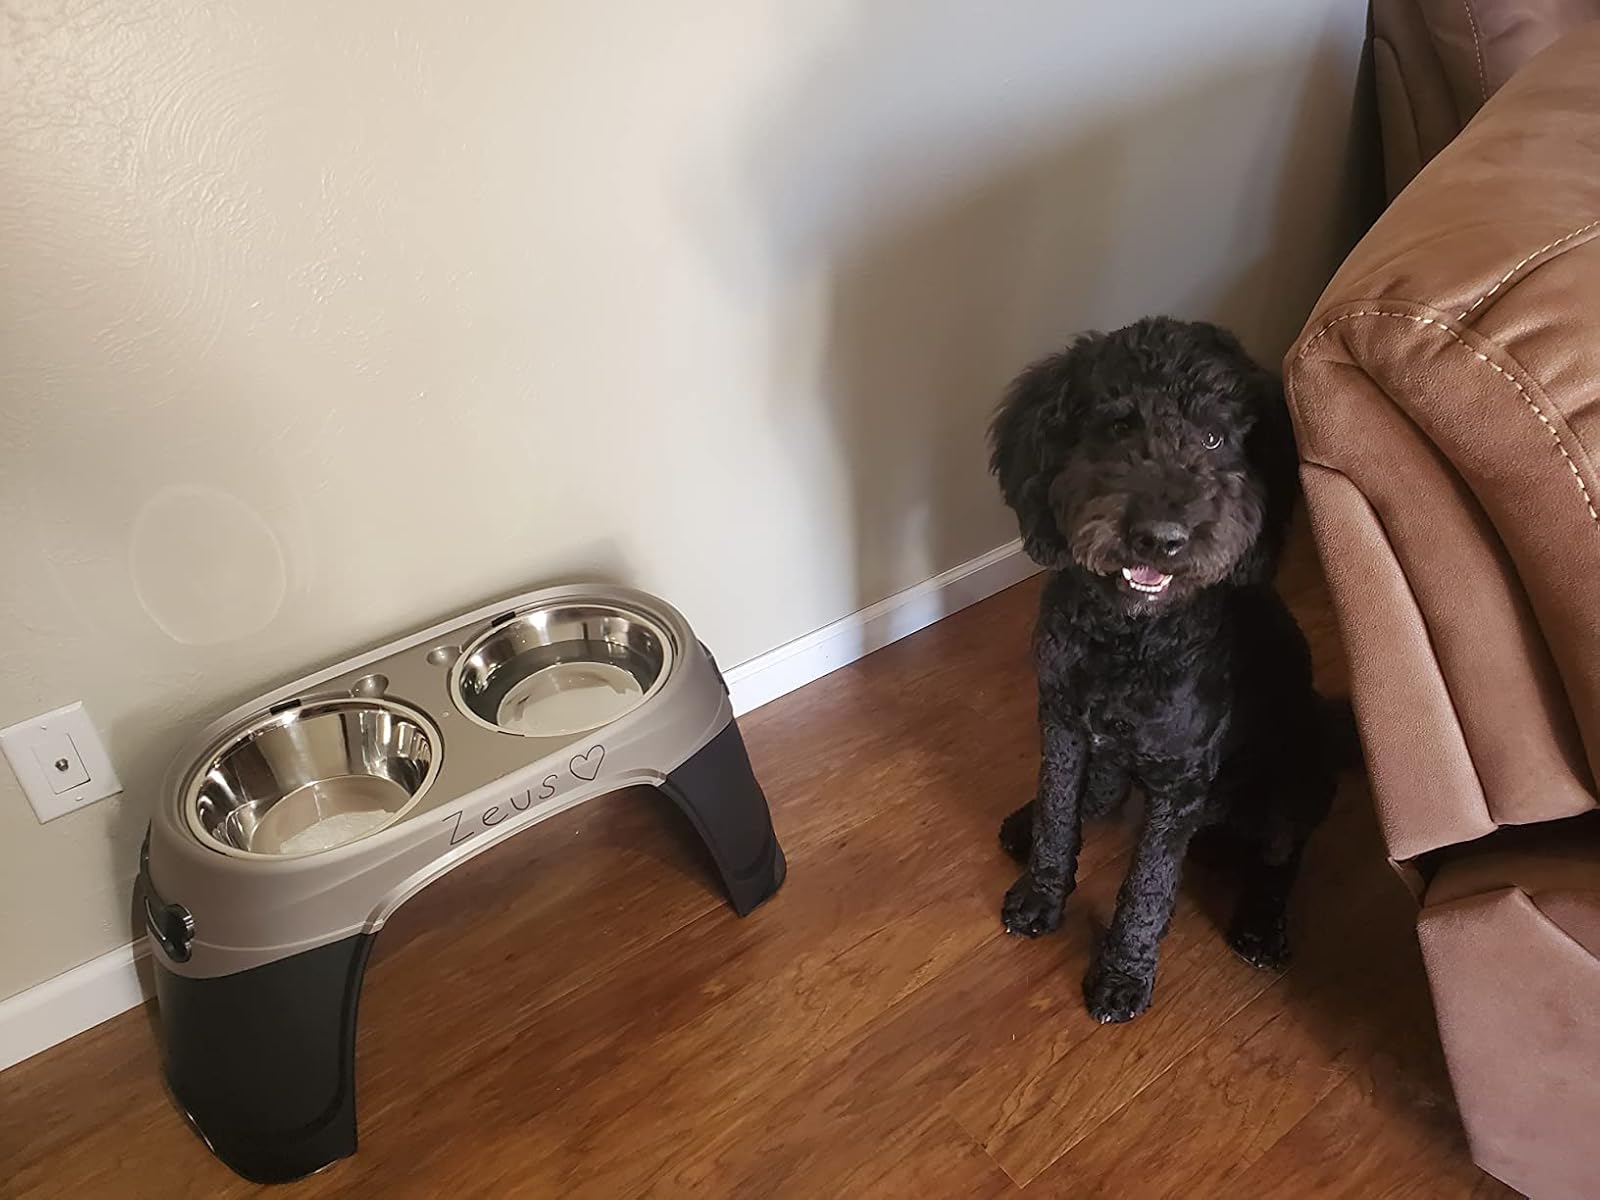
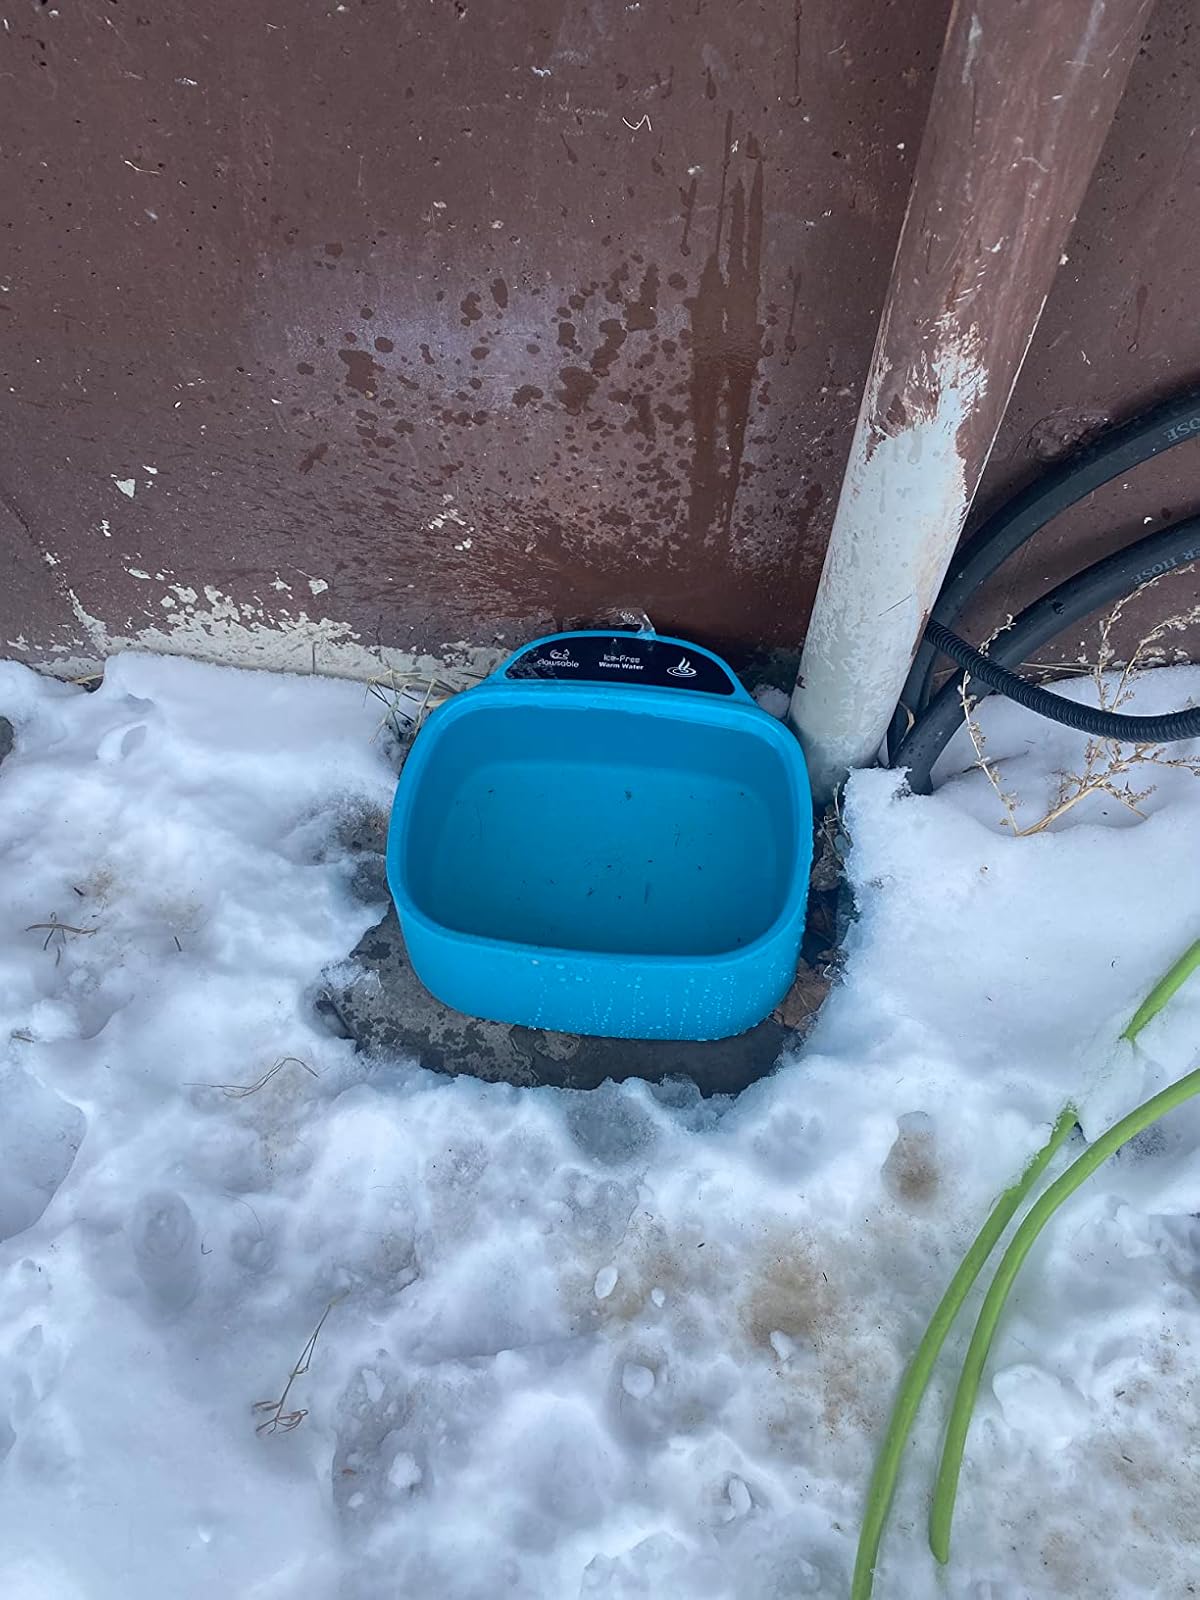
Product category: items_bowl
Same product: no